Flaxieu

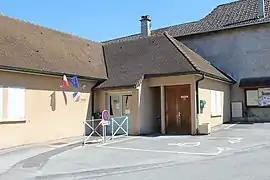
Town hall

Flaxieu is a commune in the Ain department in eastern France.